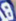
Number: 8